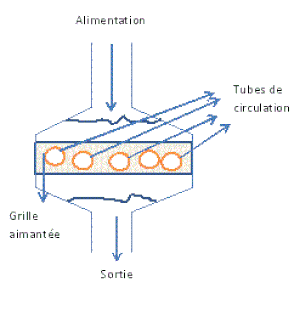
L'alimentation en liquide circule dans les tubes. Les particules ferromagnétiques ont retenues sur les parois (grille).
La séparation magnétique est une technique qui permet de séparer les analytes de divers types de matrices selon leur comportement vis-à-vis d’un champ magnétique.